Anna Hastings

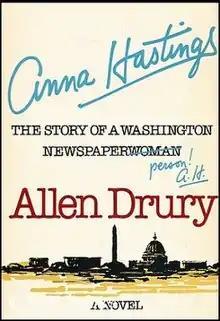
US first edition

Anna Hastings: The Story of a Washington Newspaperperson is a 1977 political novel by Allen Drury which follows the titular reporter as she climbs her way to the top of the Washington media elite. It is set in a different fictional timeline from Drury's 1959 novel "Advise and Consent", which earned him a Pulitzer Prize for Fiction.